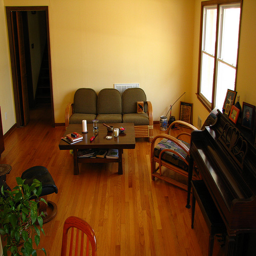
A living room that has a couch in it.
A large living area with wood floors, chairs and a piano.
A living room with wooden floors and tan walls.
A picture of a living room with a piano as the focal peice.
Beautiful wooden living room with modern furniture and sunlit windows.